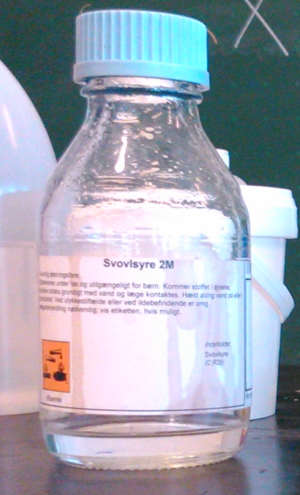
Svovlsyre
2 Molær opløsning af svovlsyre
Flaske med 2M svovlsyre
Svovlsyre er en vandklar, farveløs væske. Det er en stærk, uorganisk syre, som kan blandes med vand i ethvert blandingsforhold. Svovlsyre er diprot, dvs. hvert molekyle kan fraspalte to hydrogenioner. Salte af svovlsyre kaldes for sulfater. Svovlsyre blev oprindeligt kaldt vitriol.